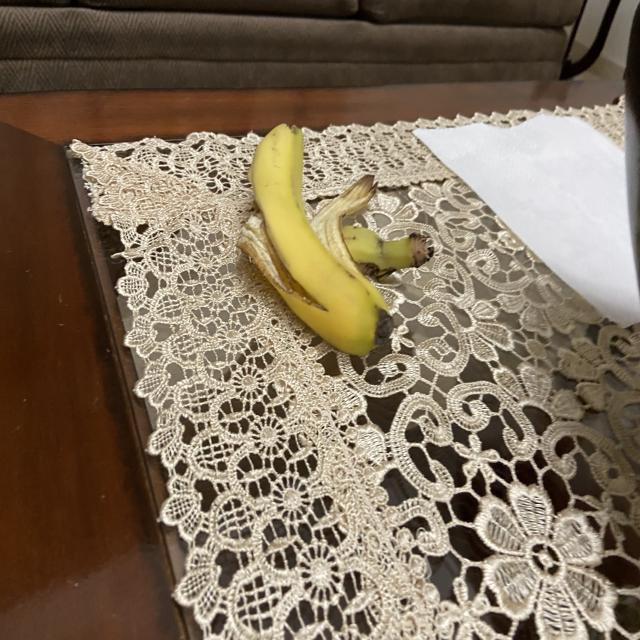
Label: bananas